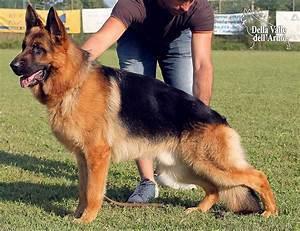
dog